Sydney Trains rolling stock

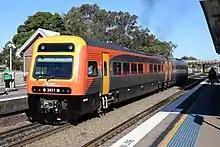
Endeavour railcar

Endeavour railcars were introduced in 1994. The 28 carriages were manufactured by Adtranz. They serve all lines on which diesel trains operate. The New South Wales Xplorer is a long distance configuration of the same basic design.